Dibden Purlieu

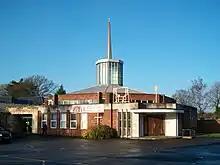
St Andrew's Church in Dibden Purlieu

Dibden Purlieu is a village situated on the edge of the New Forest in Hampshire, England. The village merges with the nearby town of Hythe. It is in the civil parish of Hythe and Dibden.